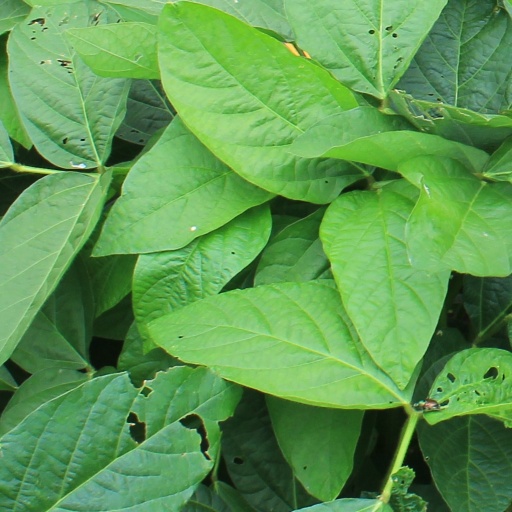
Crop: soybean